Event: Nepal Earthquake
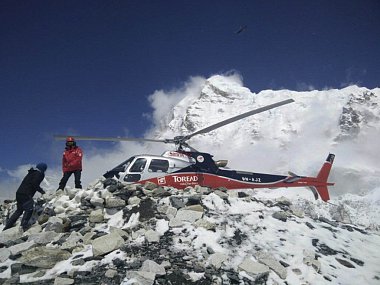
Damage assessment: no_damage